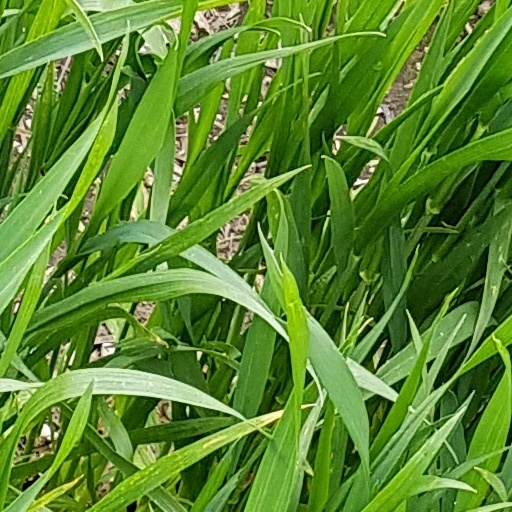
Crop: wheat